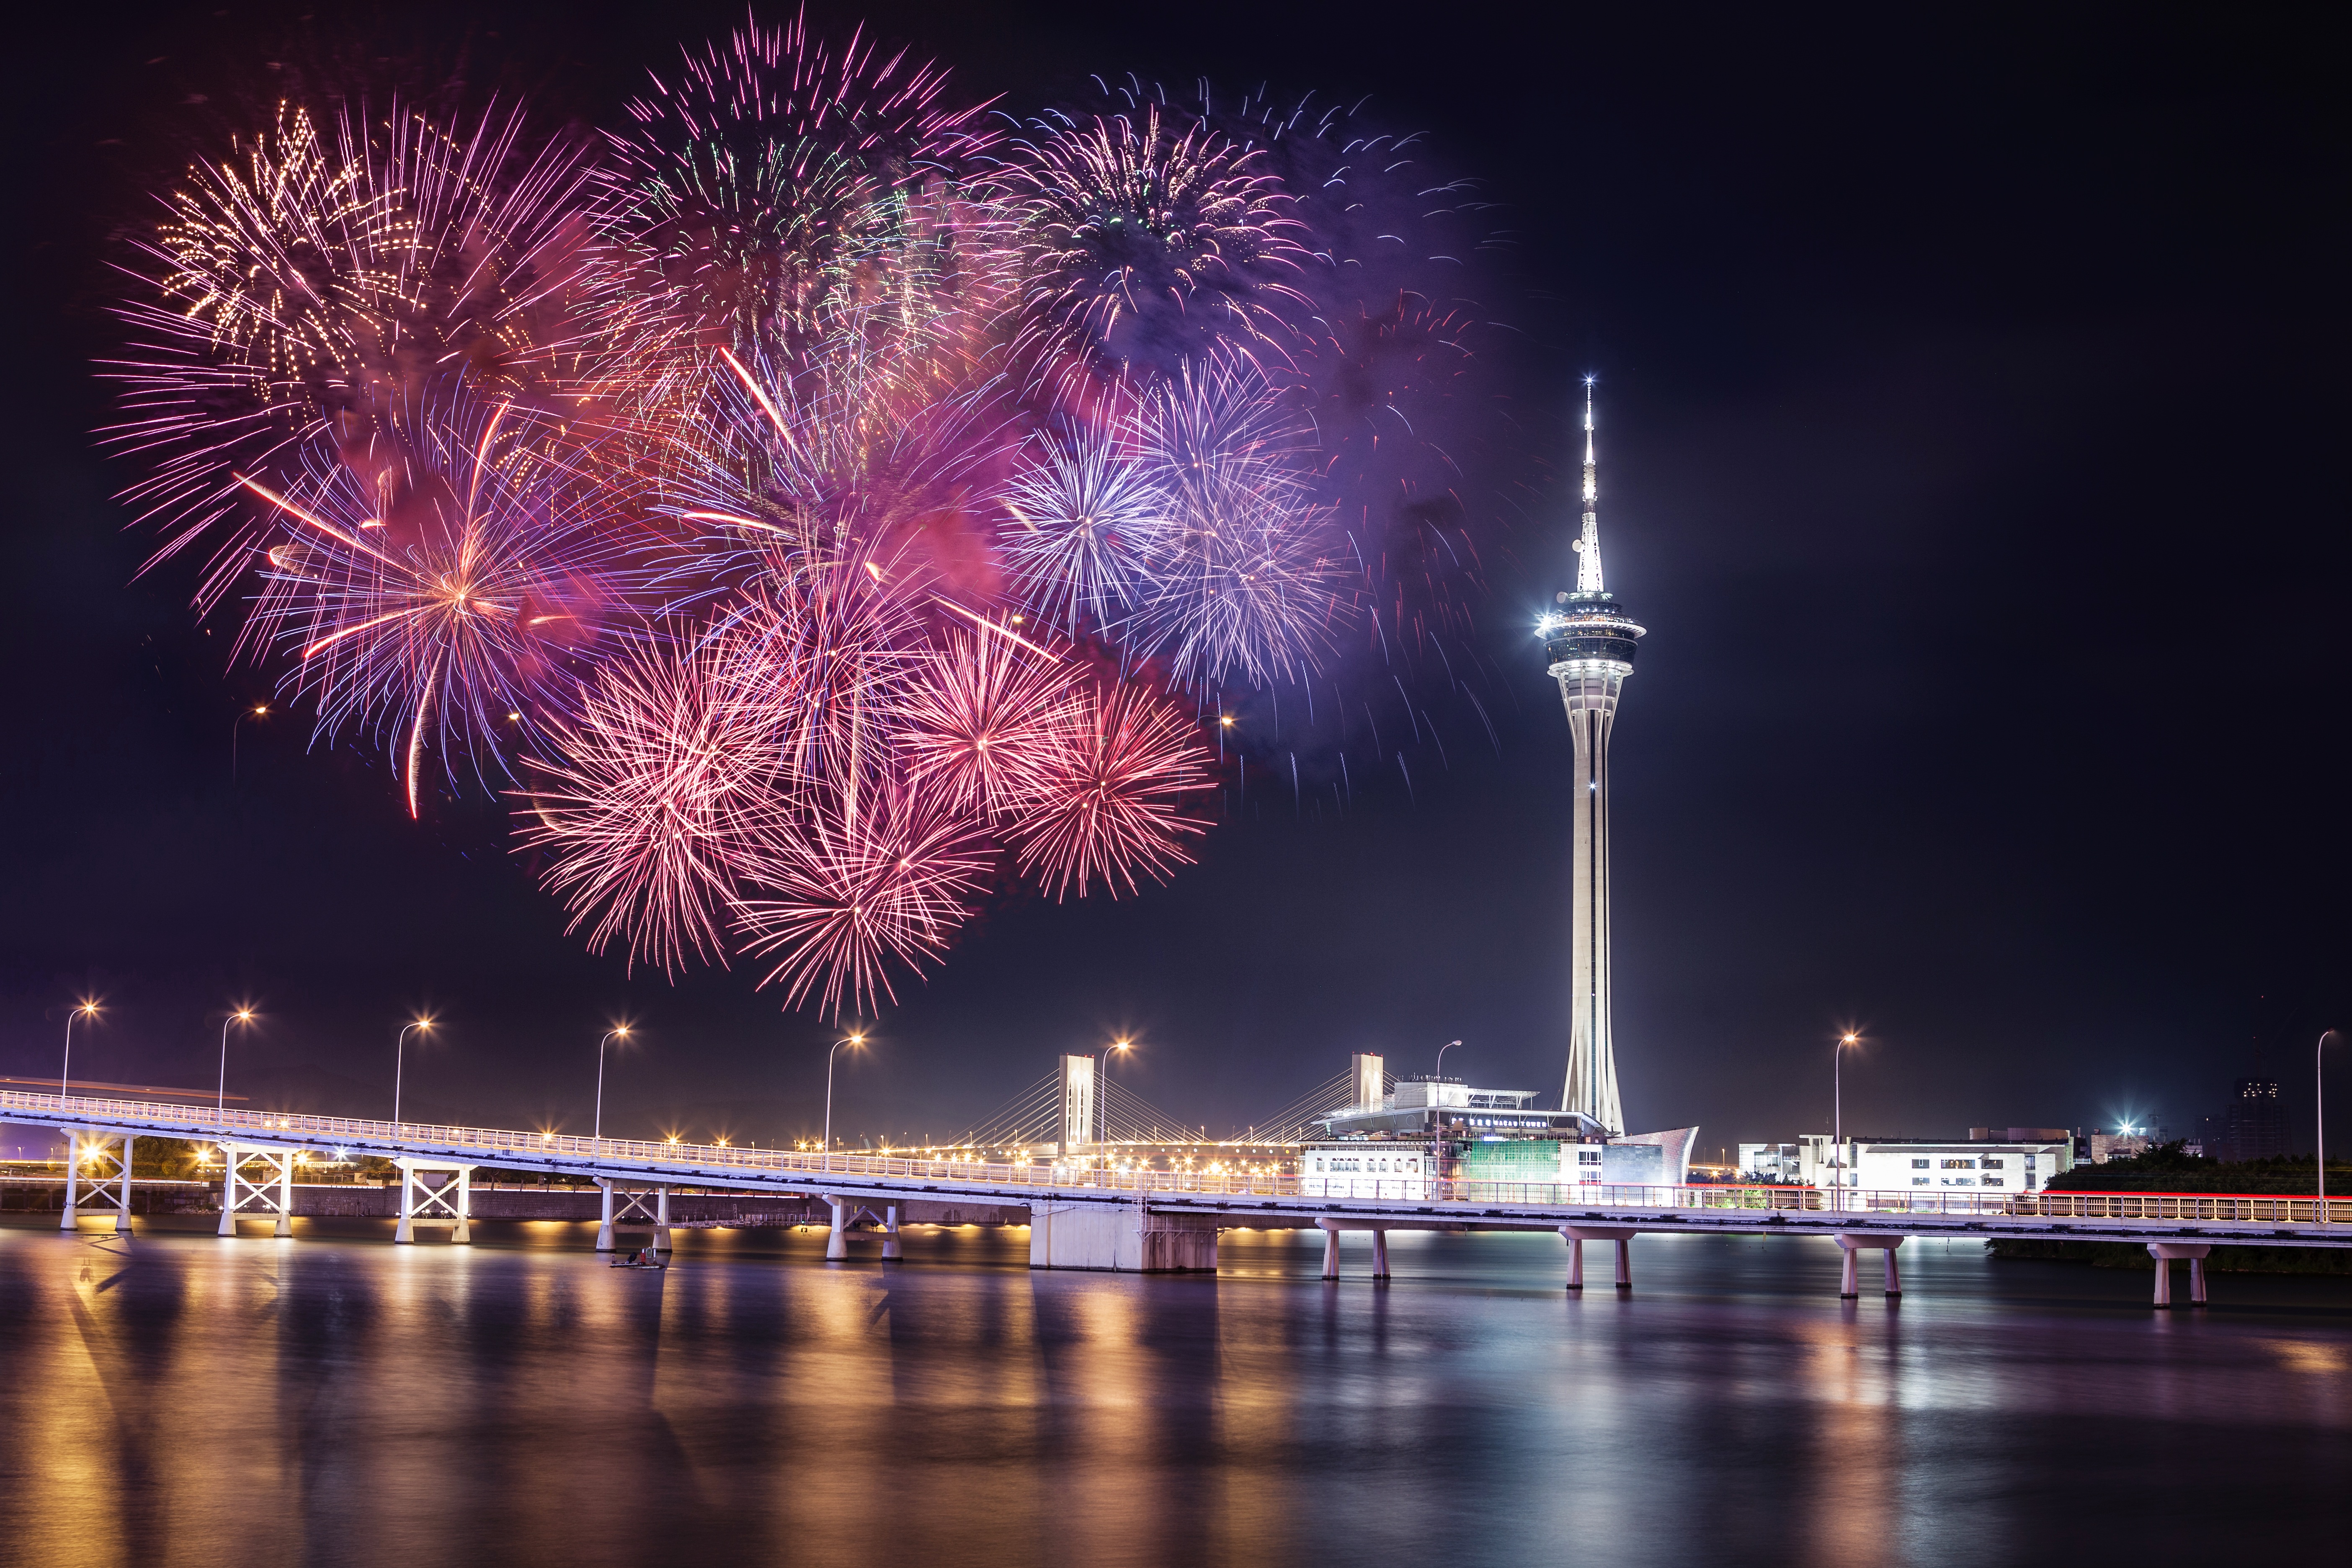
night, recreation, tower, sightseeing, macau, fireworks, event, outdoor recreation